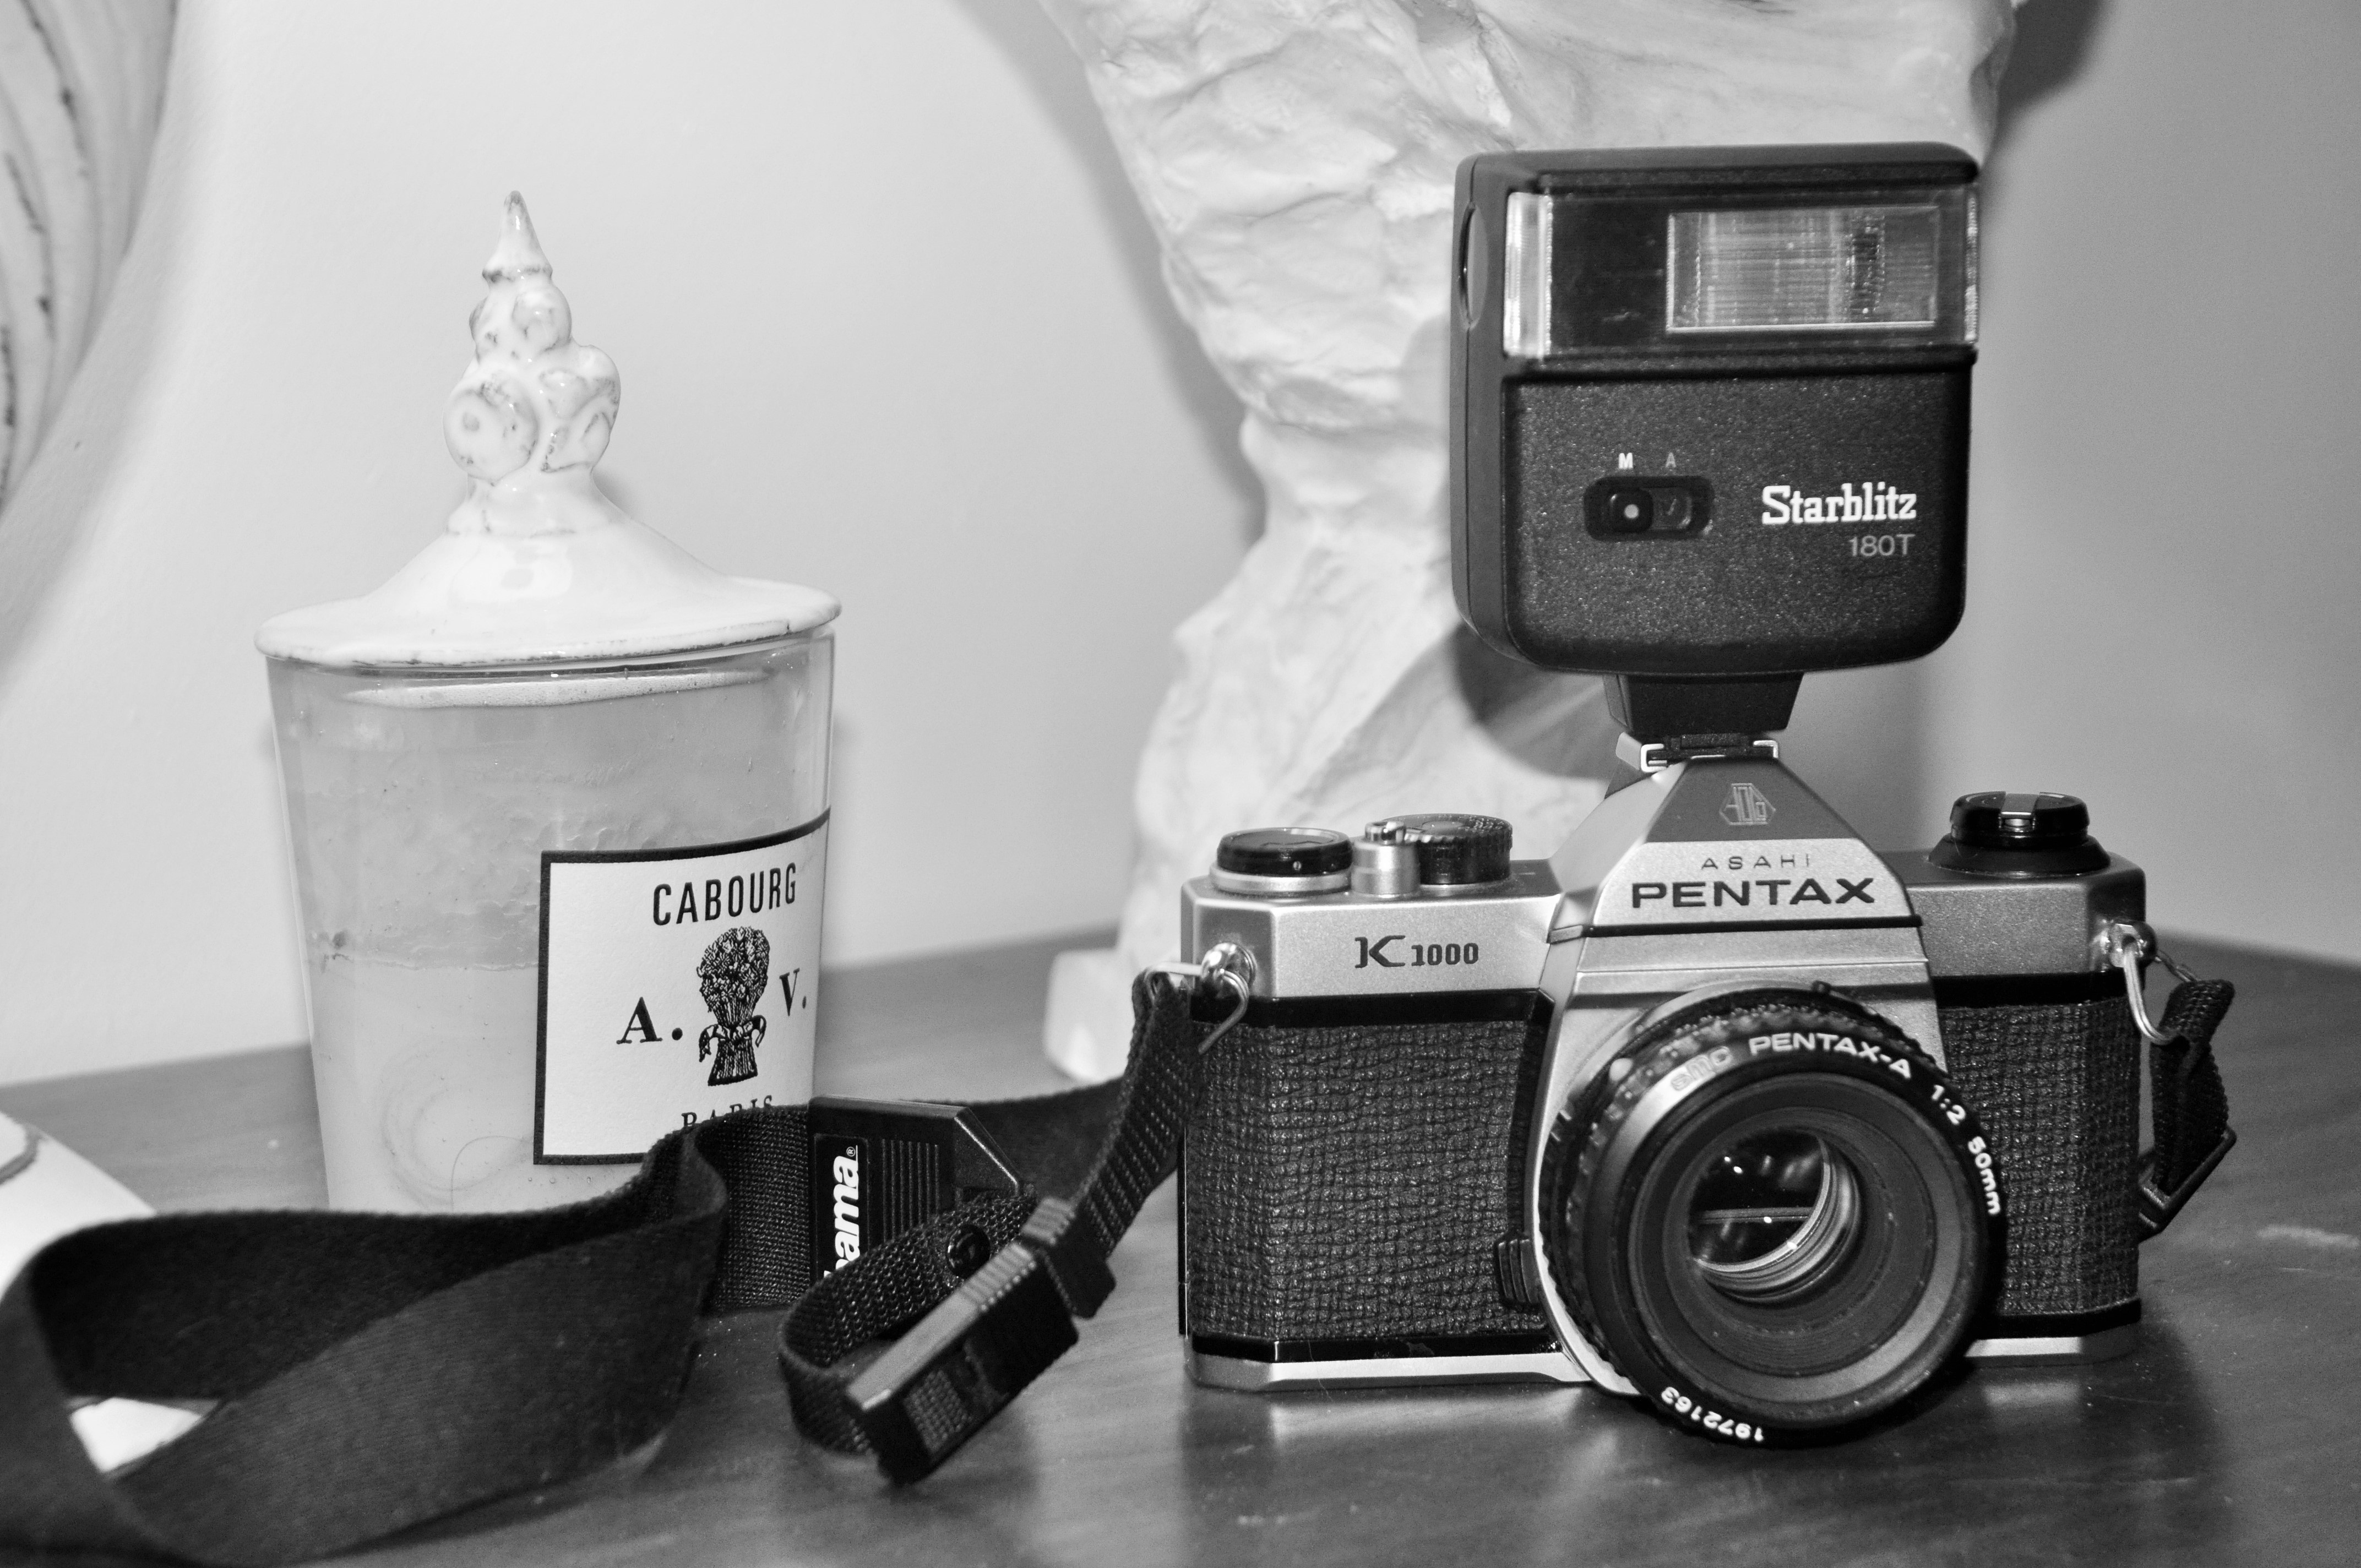
black and white, white, camera, photography, black, monochrome, device, reflex camera, digital camera, silver, picture, digital, photograph, pentax, reflex, camera lens, former, monochrome photography, digital slr, single lens reflex camera, cameras optics, mirrorless interchangeable lens camera, camera accessory